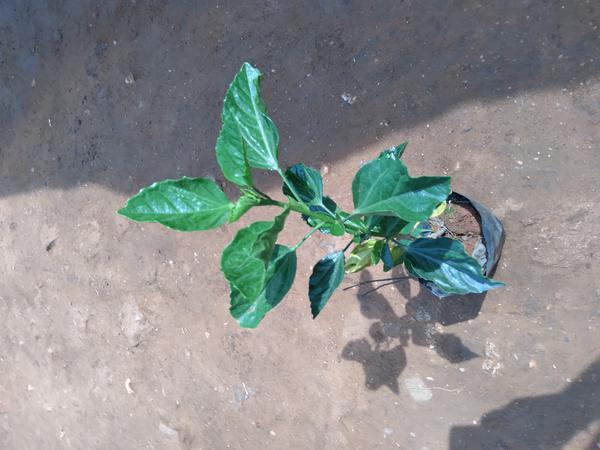
Plant: Hibiscus